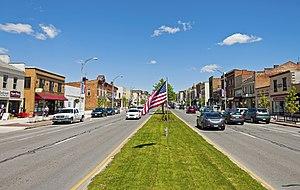
La ville de Canandaigua est le siège du comté d'Ontario, situé dans l'État de New York, aux États-Unis.